Climate system

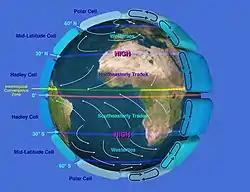

The climate system receives energy from the Sun, and to a far lesser extent from the Earth's core, as well as tidal energy from the Moon. The Earth gives off energy to outer space in two forms: it directly reflects a part of the radiation of the Sun and it emits infra-red radiation as black-body radiation. The balance of incoming and outgoing energy, and the passage of the energy through the climate system, determines Earth's energy budget. When the total of incoming energy is greater than the outgoing energy, Earth's Energy Imbalance is positive and the climate system is warming. If more energy goes out, the energy imbalance is negative and Earth experiences cooling.